Chase Blackburn

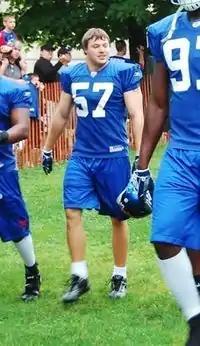
Blackburn at Giants training camp in 2007.

An undrafted rookie for the New York Giants in 2005, Blackburn spent most of the season as a backup linebacker and special teamer. In Week 16, against the Washington Redskins, he had a 31-yard interception return for a touchdown off of Mark Brunell in the 35–20 loss. He played in 15 games before going on injured reserve.